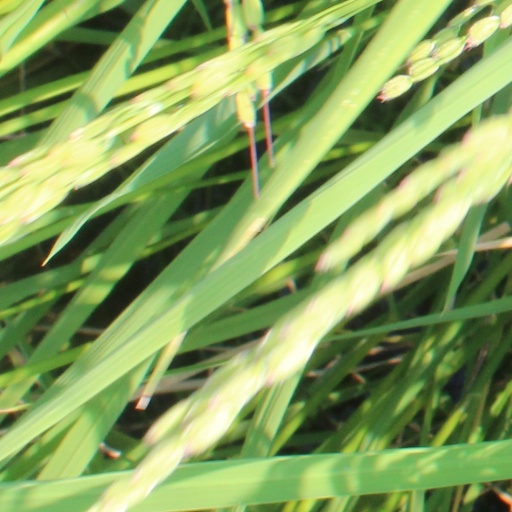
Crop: rice